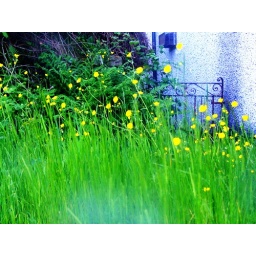
hehe its next doors house :) in spring the grass was high so i thought it looked cool ;)